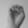
ASL letter: E